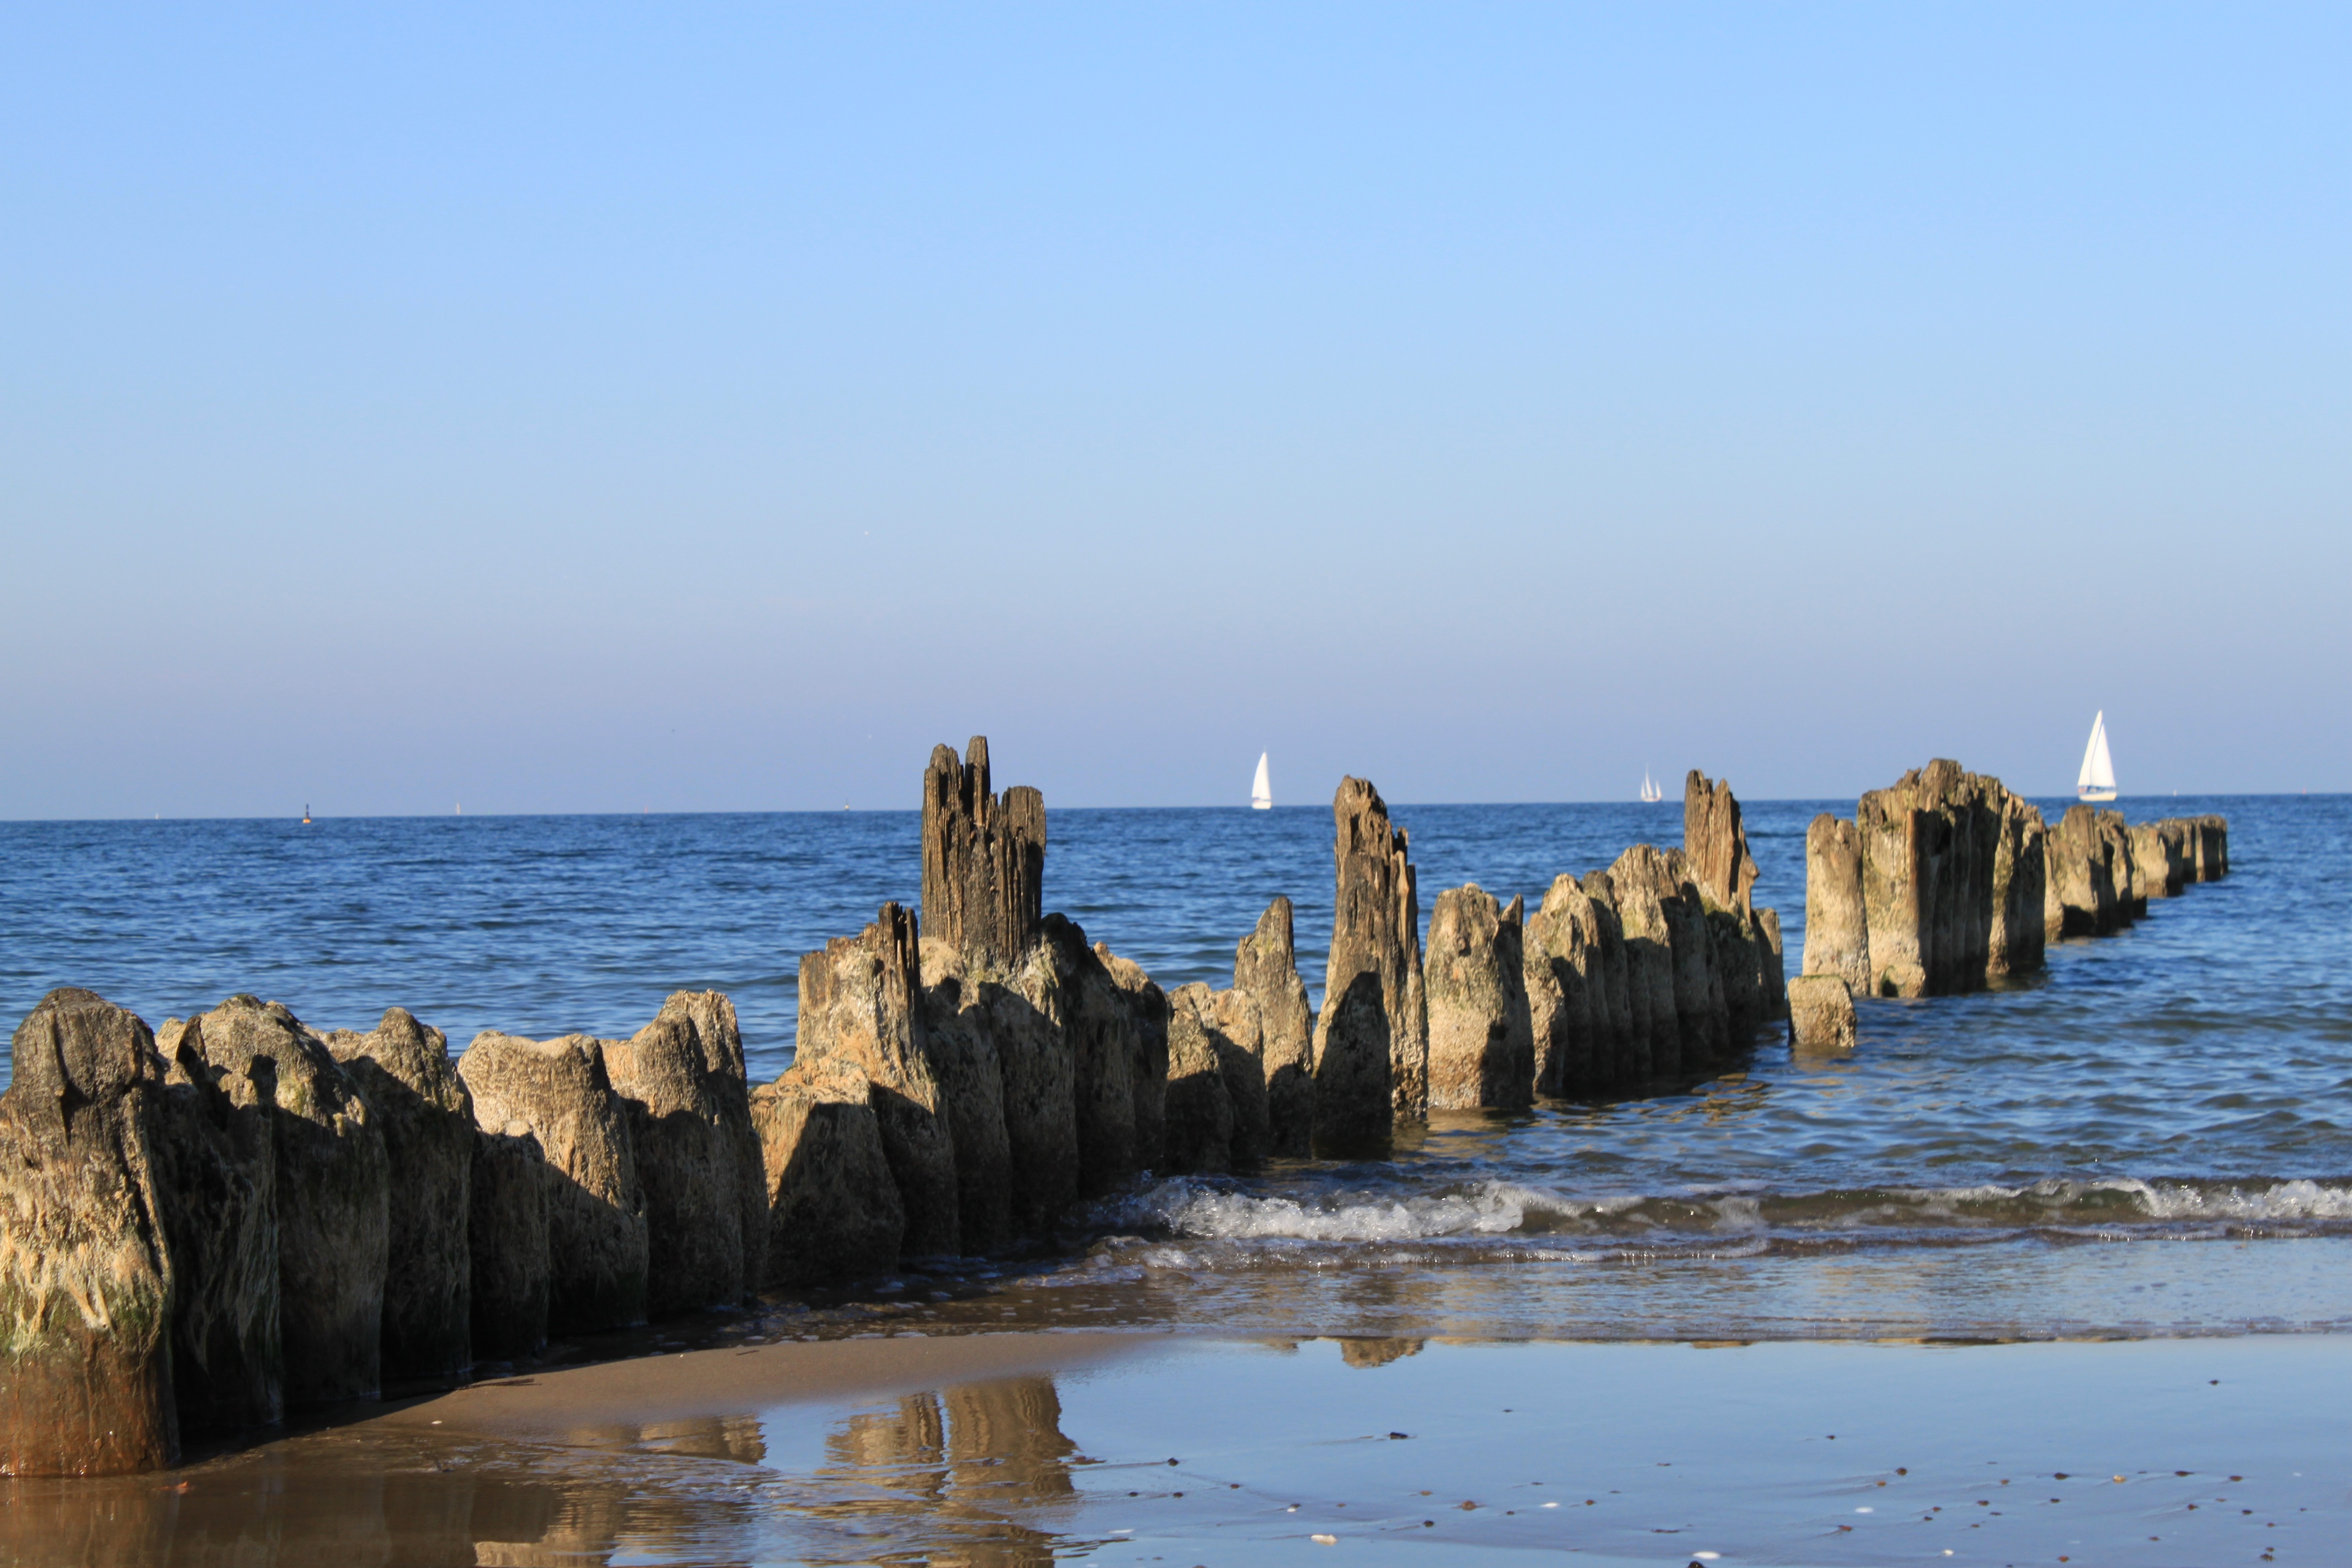
beach, landscape, sea, coast, water, rock, ocean, horizon, shore, wave, view, vacation, formation, cliff, dusk, cove, reflection, bay, stack, terrain, material, body of water, poland, breakwater, cape, islet, the baltic sea, gdansk, a view of the sea, wind wave